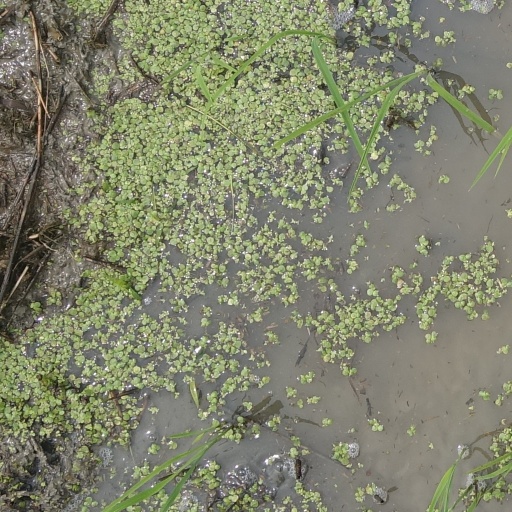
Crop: rice